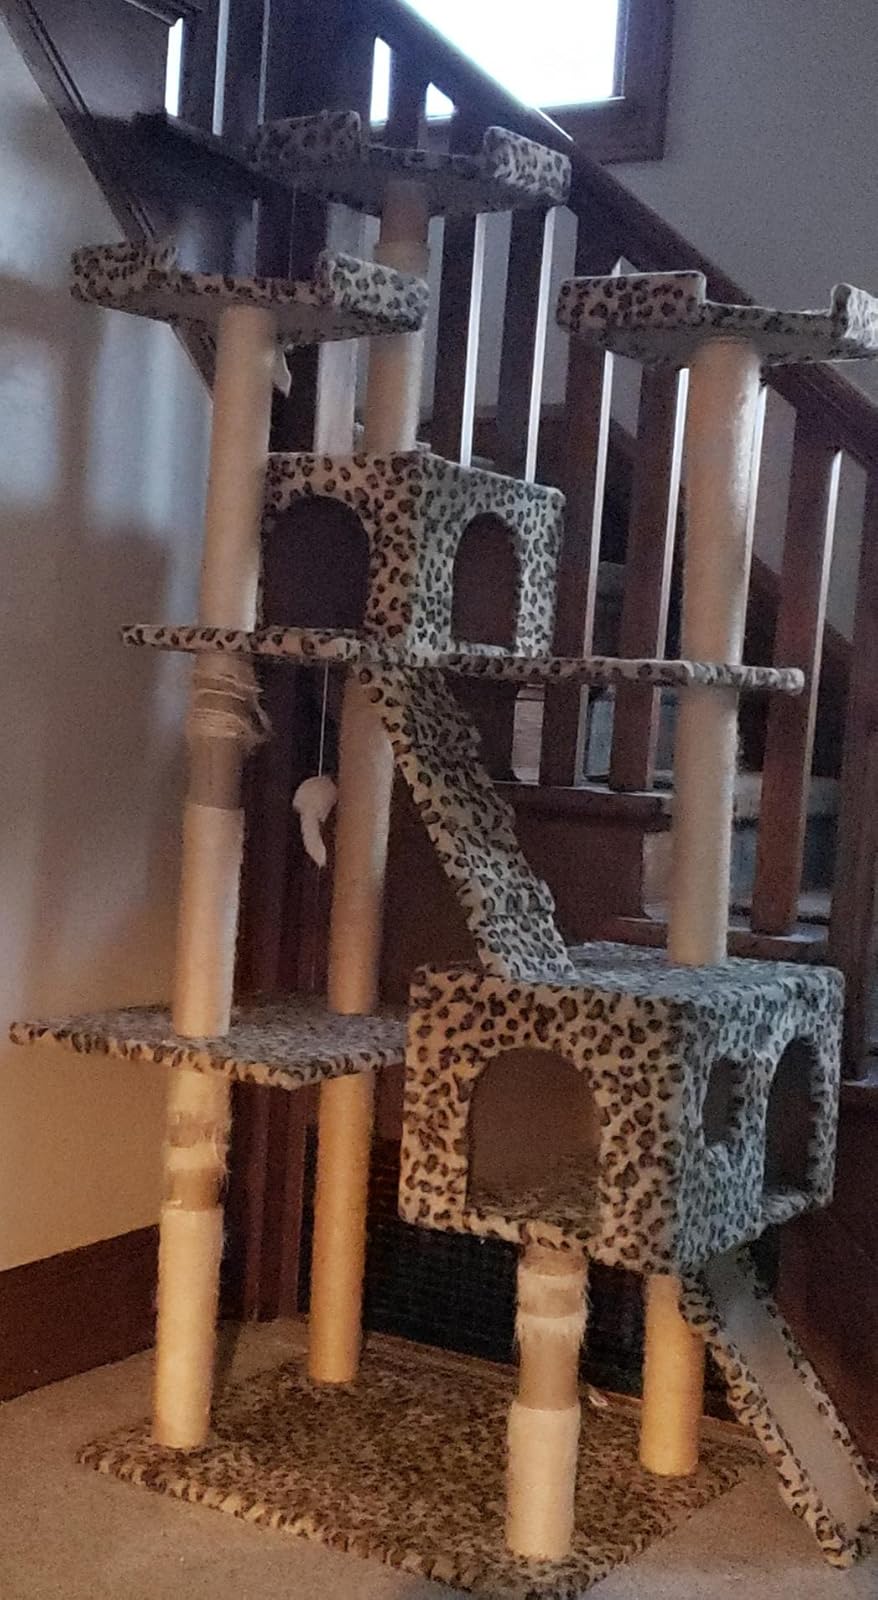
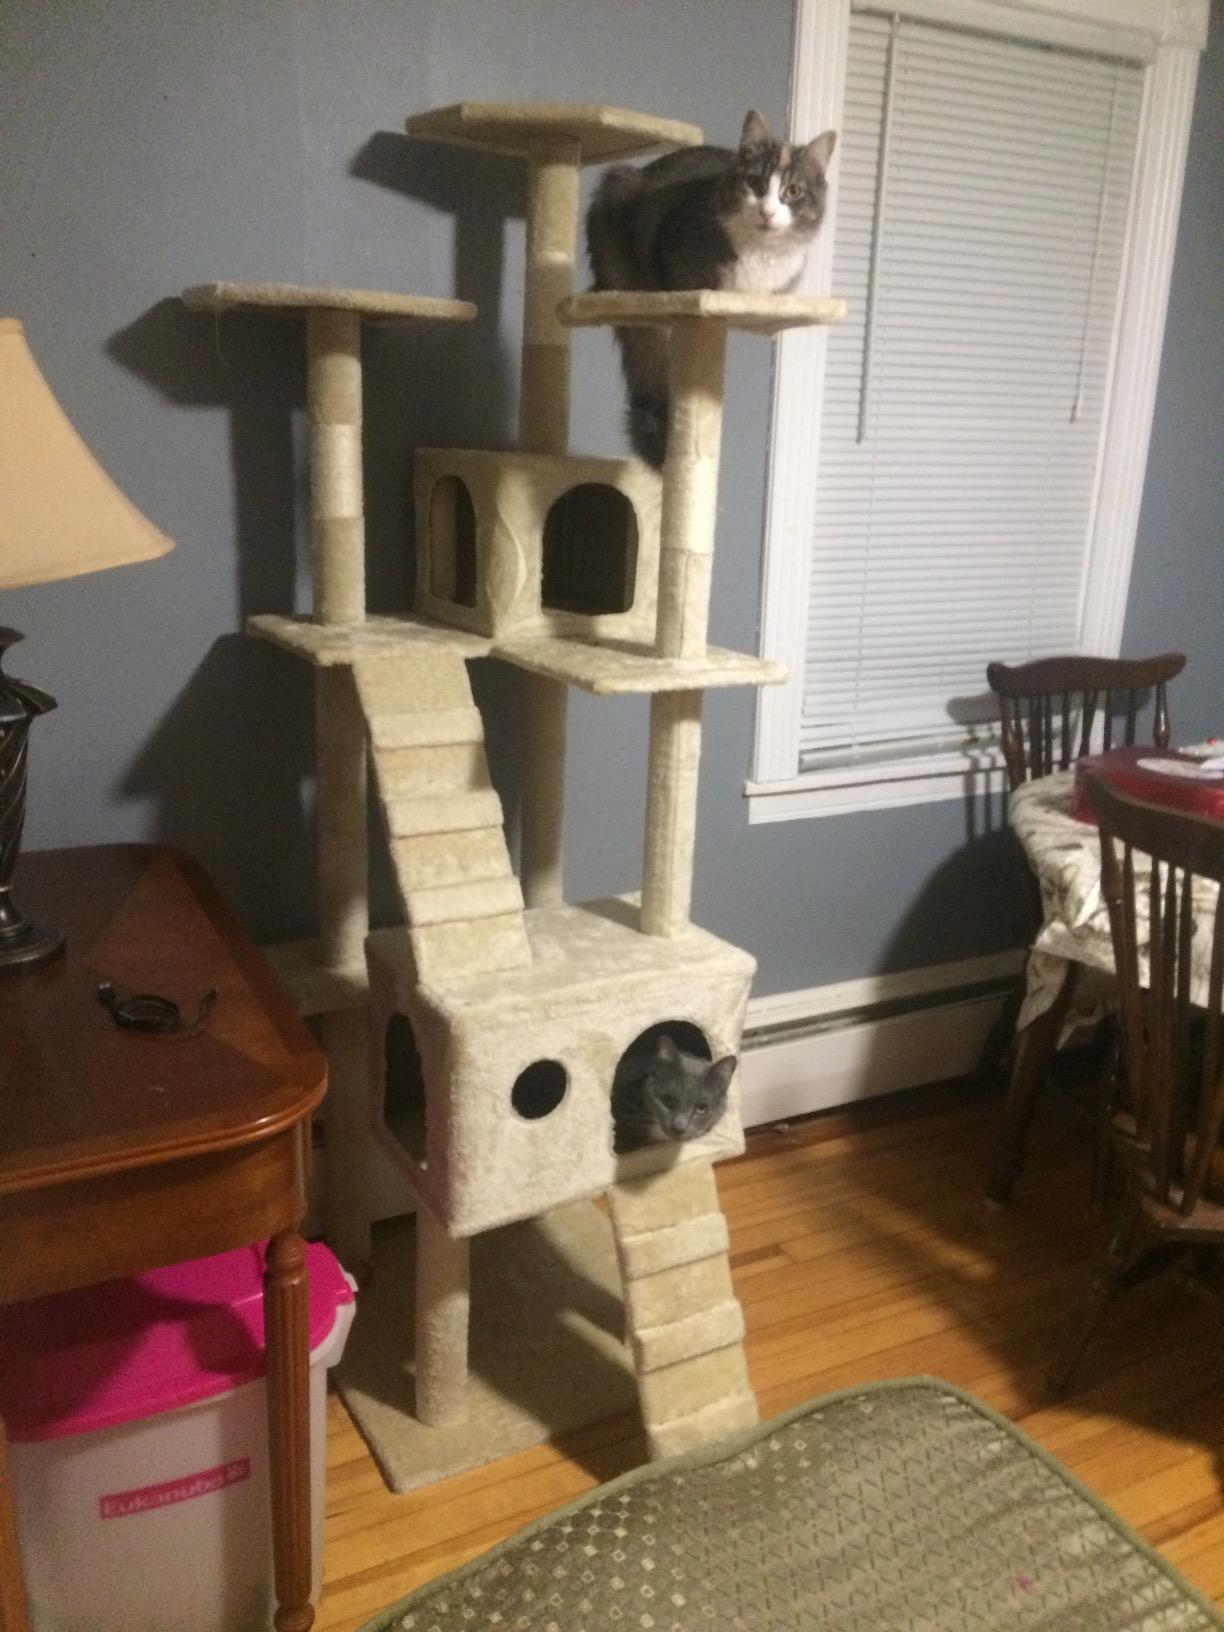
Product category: items_cat tree
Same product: no